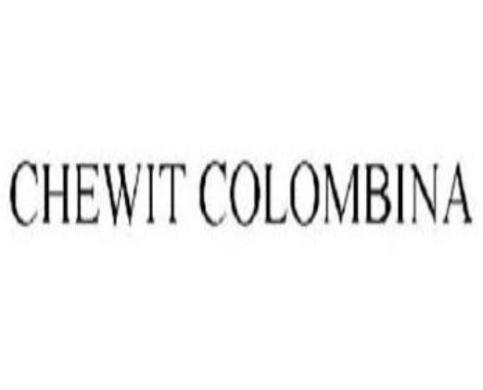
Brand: chewits
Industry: Food